John Munro, 9th of Teaninich

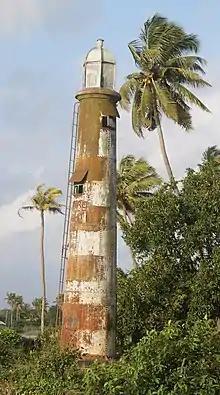
Munro Light at Pallom, Kottayam

He influenced these rulers to introduce many progressive reforms. During his tenure as Diwan, he reformed the judicial system, improved the revenue of the states, prevented corruption and mismanagement and started the process of abolishing slavery. Slavery was abolished in Munroe Island on 8 March 1835 and finally by Royal proclamation of the maharajah of Travancore in 1853 and 1855. Munro removed many taxes levied on the poorer sections of the community. With deep Christian convictions, he persuaded the Rani of Travancore to donate land in Kottayam as well as the money and timber, in-order to build the Orthodox Pazhaya Seminary and also petitioned the Church Missionary Society to send missionaries on a Help Mission, to educate and train the clergy of the Malankara Church. In 1816, the Church Missionary Society sent Benjamin Bailey, Henry Baker senior, and Joseph Fenn, who established what became CMS College Kottayam. Bailey was the first principal. With Munro's support, Bailey had the bible translated into Malayalam. About the same time, Thomas Norton established a CMS School at Alleppy. The network of schools established by missionaries, and also their wives, meant Travancore led the world in primary education for girls as well as boys, and laid the foundations for the high levels of literacy in Kerala.